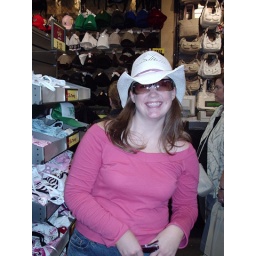
Caren plays dress up in the shoe department...